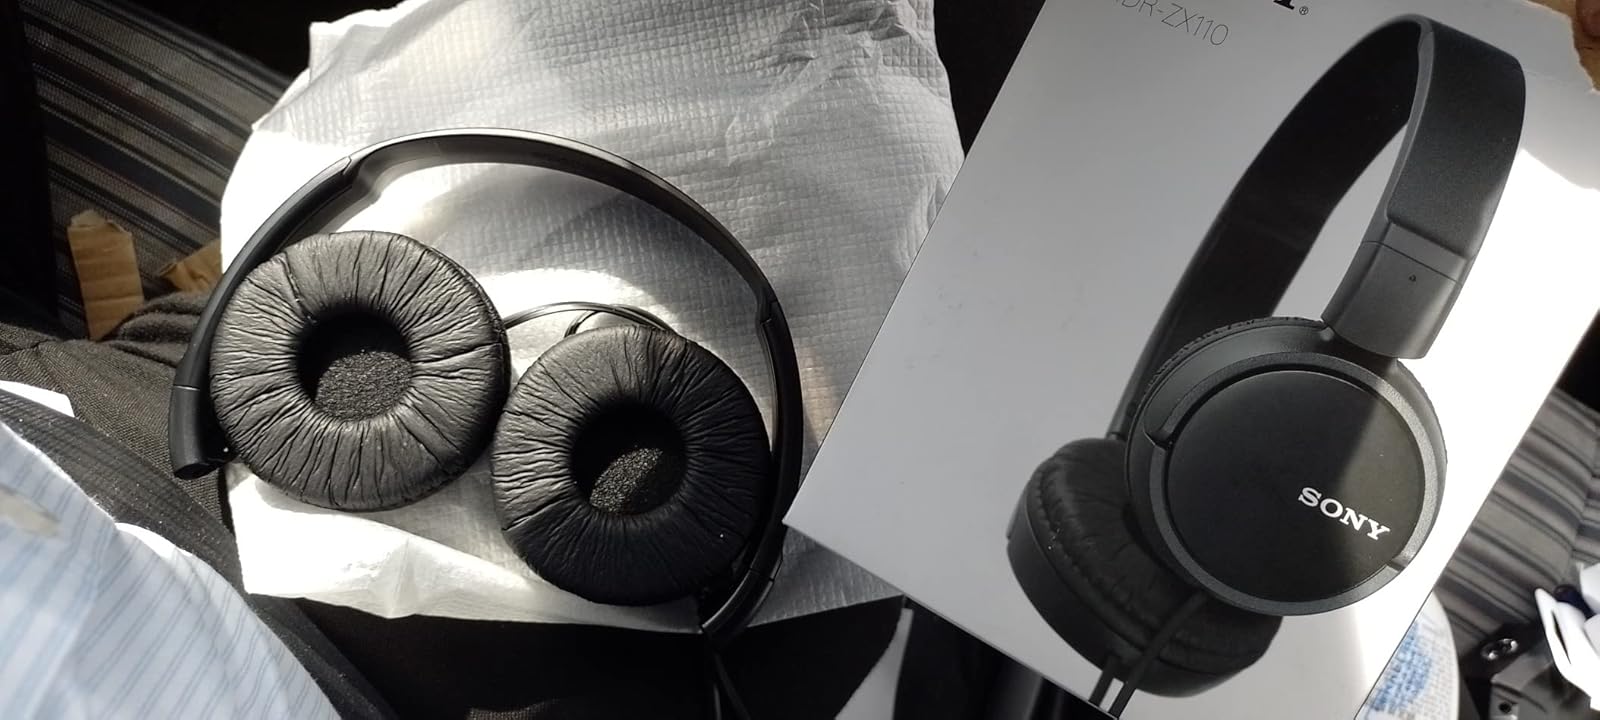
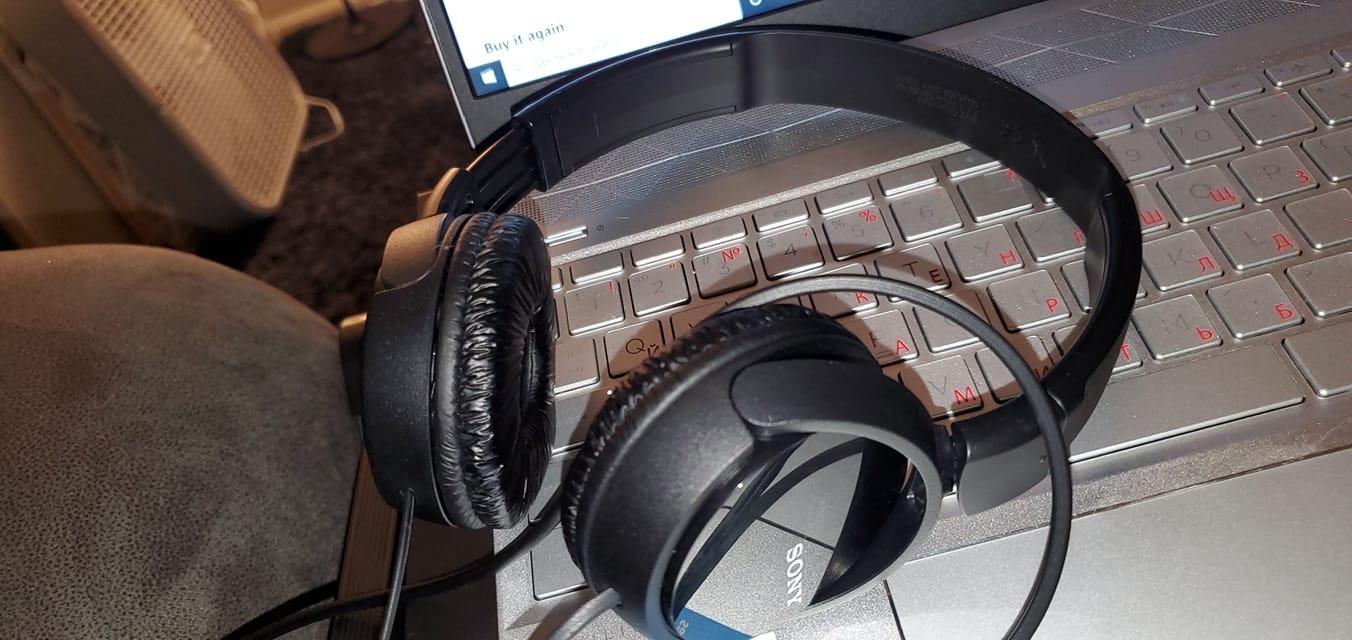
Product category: headphones
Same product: yes